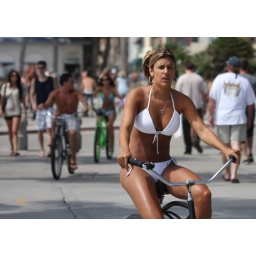
Beach cruiser girl in white